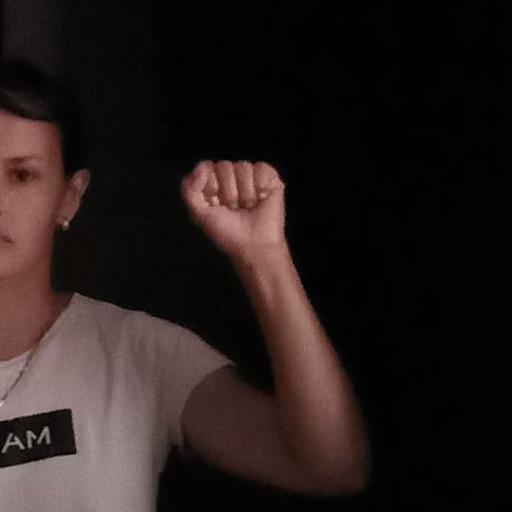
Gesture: fist